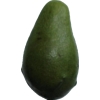
Label: green_avocado